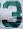
Number: 3